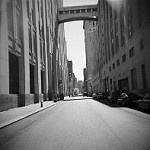
Label: B & W